Good Shepherd Lutheran School

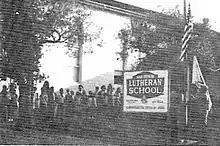
Midweek Chapel Day flag-raising, Parish Hall, 1969

"The Good Shepherd" is a metaphor which refers to Jesus as the shepherd who laid down His life to save His flock. Good Shepherd School was founded as a mission institution of Good Shepherd Lutheran Church in the middle of the 1935-1936 academic year. Classes were held in a house on Spruce Street which doubled as the church sanctuary. Walter A. Uffelman (1912–1982), a 24-year-old LCMS schoolteacher, was called to serve as the school's first principal. He came from his native Nebraska by rail to Los Angeles County to assume his new position, accompanied by his wife, Luella (1913–1999), who served later as the kindergarten teacher of long standing as the school's size expanded. The initial enrollment of pupils in the school, coming in the middle of the academic year, amounted to just nine children; and Uffelman doubled as their teacher. Uffelman was both the first and longest-serving principal of Good Shepherd School, working as the administrator for 41 years until he reached retirement age in 1977.